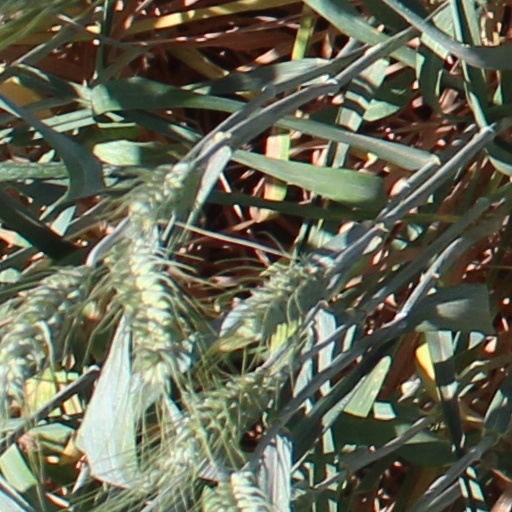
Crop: wheat